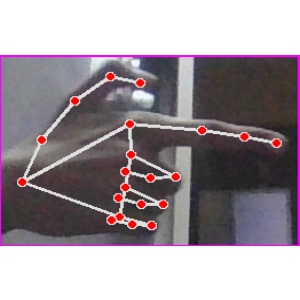
अक्षर: ब